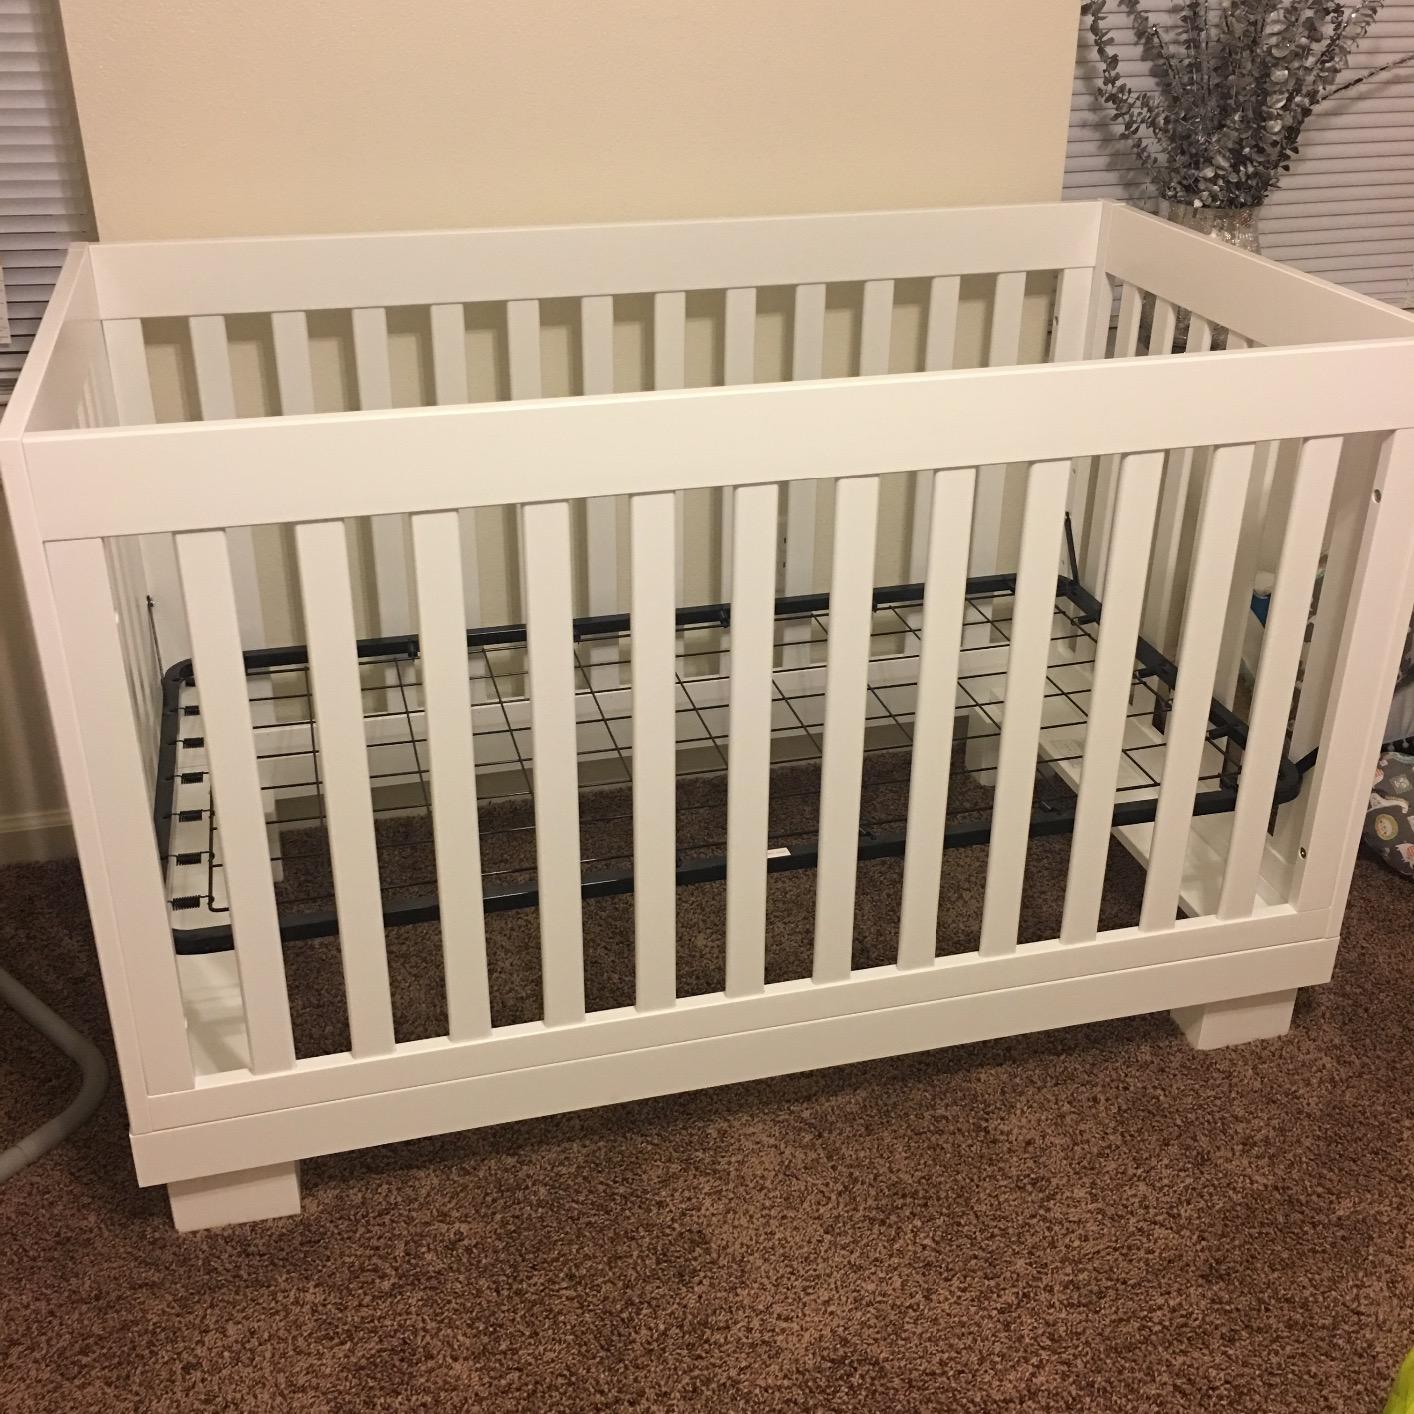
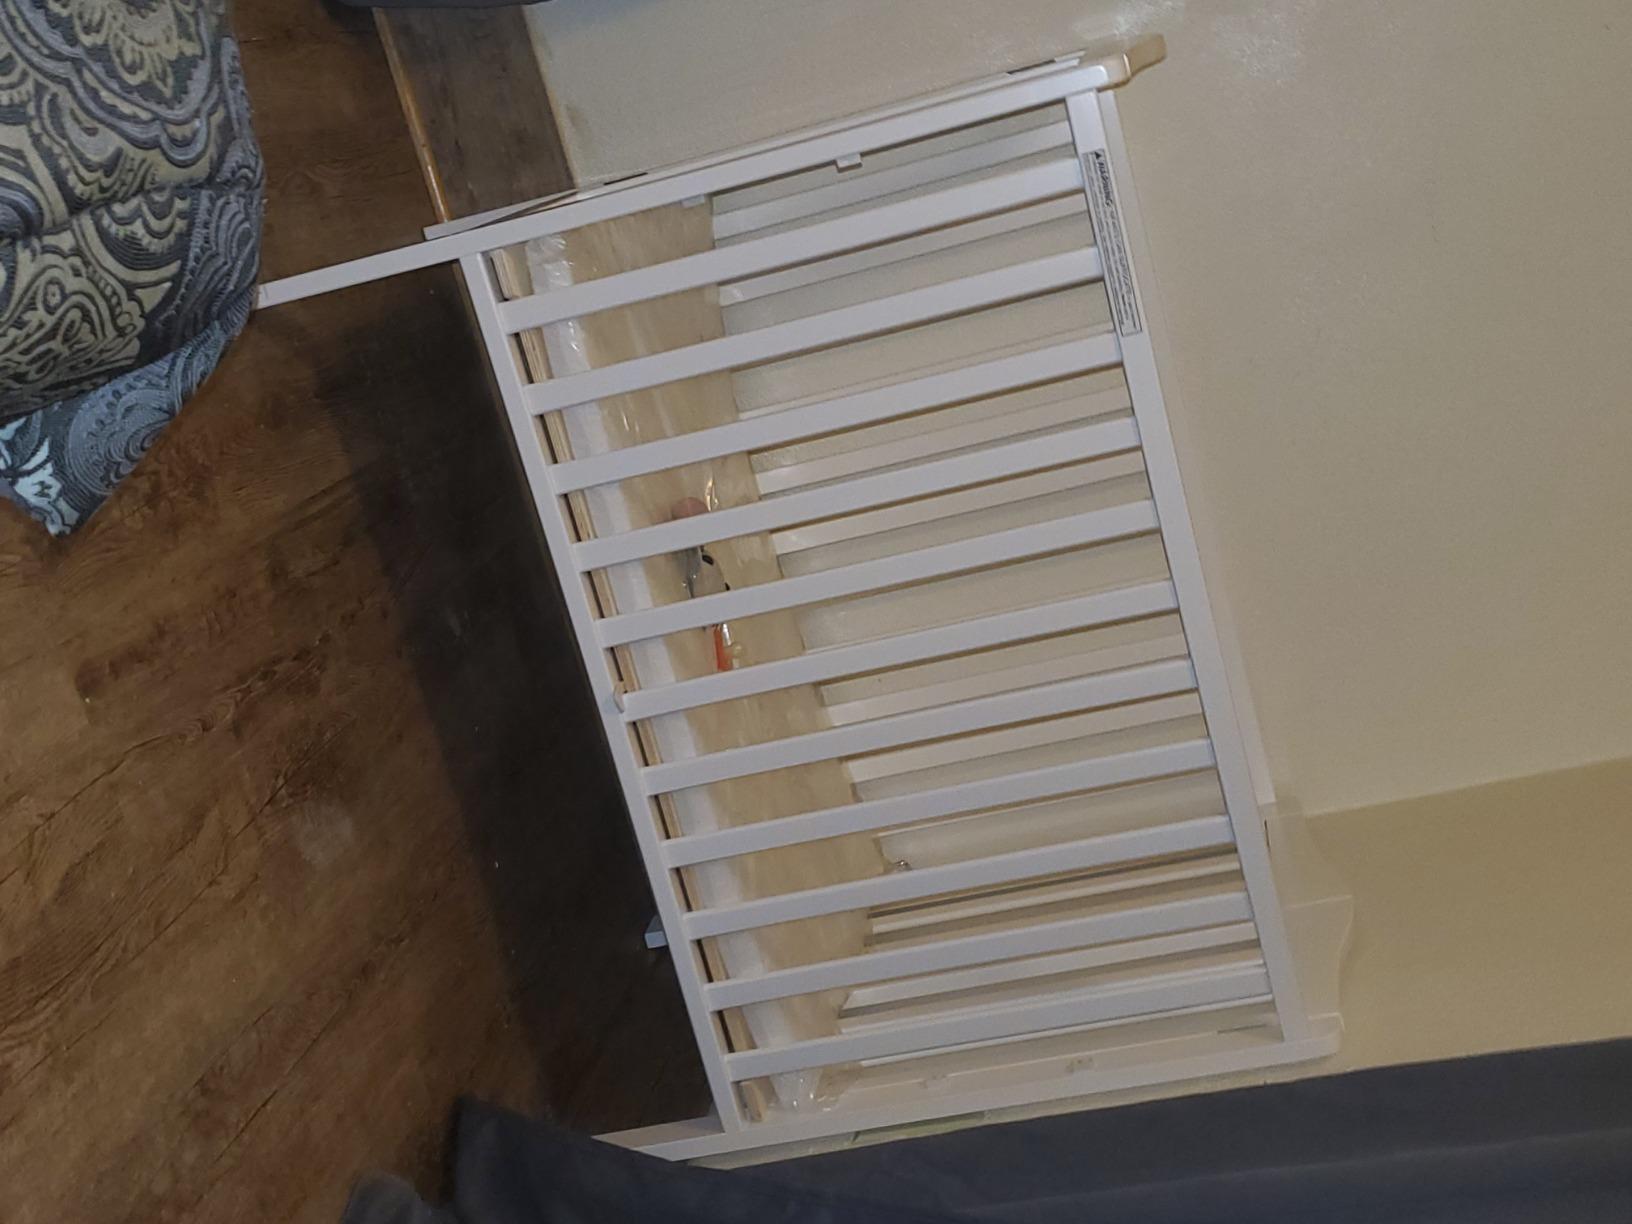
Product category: products_crib
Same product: no